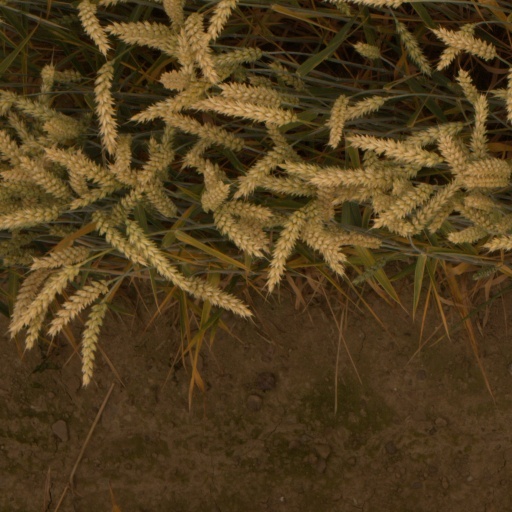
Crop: wheat